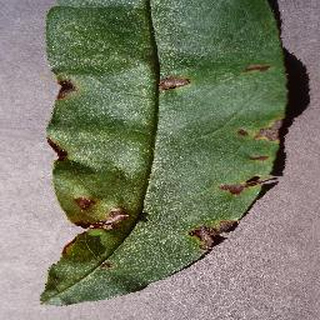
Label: peach_bacterial_spot